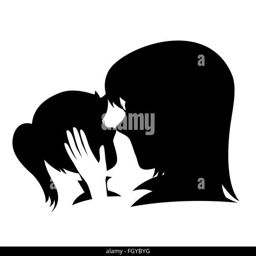
silhouette of a caring mother caresses her daughter 's head